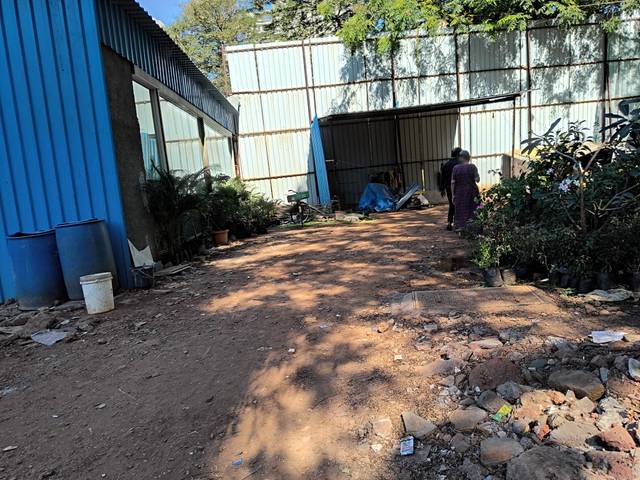
Region: India
Coordinates: 19.166, 72.855